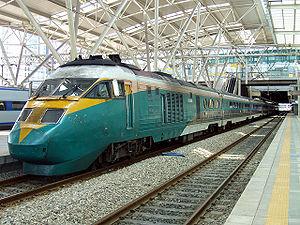
Le Saemaeul-ho ou Saemaeul est un type de train utilisé par Korail, le principal exploitant ferroviaire en Corée du Sud.